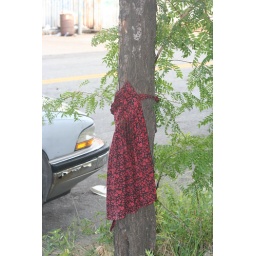
A red dress tied around a tree. Why I don't know but it's kind of interesting.